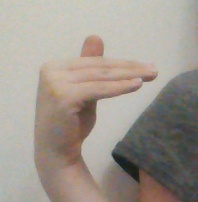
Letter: khaa